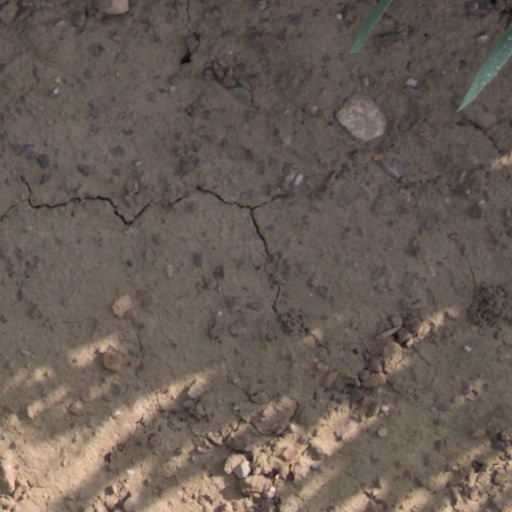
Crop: wheat